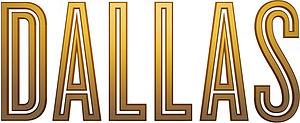
Dallas ou Dallas, nouvelle génération est un feuilleton télévisé américain en 40 épisodes de 45 minutes développé par Cynthia Cidre et diffusé entre le 13 juin 2012 et le 22 septembre 2014 sur la chaîne TNT et sur la chaîne Bravo! au Canada. Il s'agit de la suite du feuilleton du même nom, diffusé sur le réseau CBS entre 1978 et 1991.
Cet article présente les épisodes de la troisième saison de la série télévisée américaine Dallas 2012.
Cet article présente les épisodes de la première saison de la série télévisée Dallas 2012.